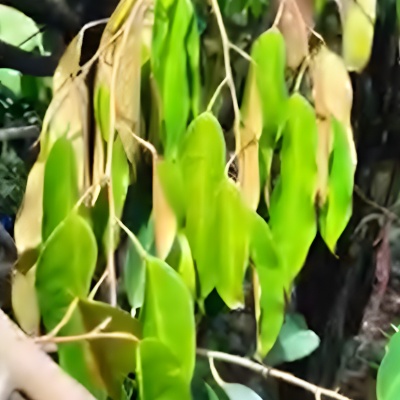
Label: Leaf_Rhizoctonia